Saskatoon

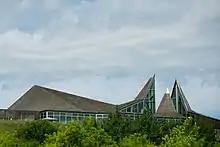
Located outside the city limits, Wanuskewin Heritage Park is a National Historic Site, and an archeological site. The park showcases the history of the Northern Plains peoples in the region.

The Saskatoon area was inhabited long before any permanent settlement was established, to which the ongoing archaeological work at Wanuskewin Heritage Park and other locations bears witness. Canada's First Nations population has been increasingly urbanized, and nowhere is that more apparent than in Saskatoon, where the First Nations population increased by 382% from 1981 to 2001; however, a portion of this increase, possibly as much as half, is believed to be due to more people identifying themselves as Indigenous in the census rather than migration or birth rate.